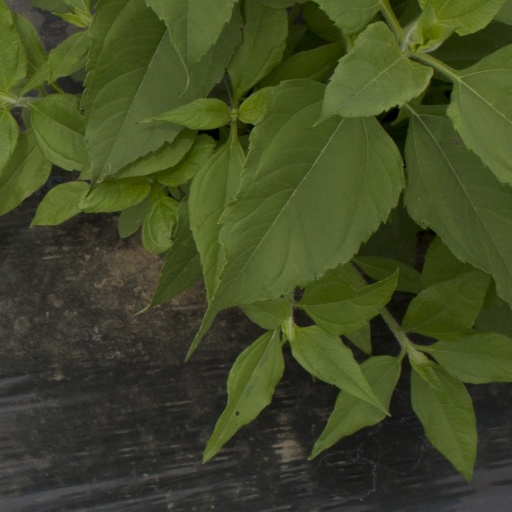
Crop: Jerusalem artichoke